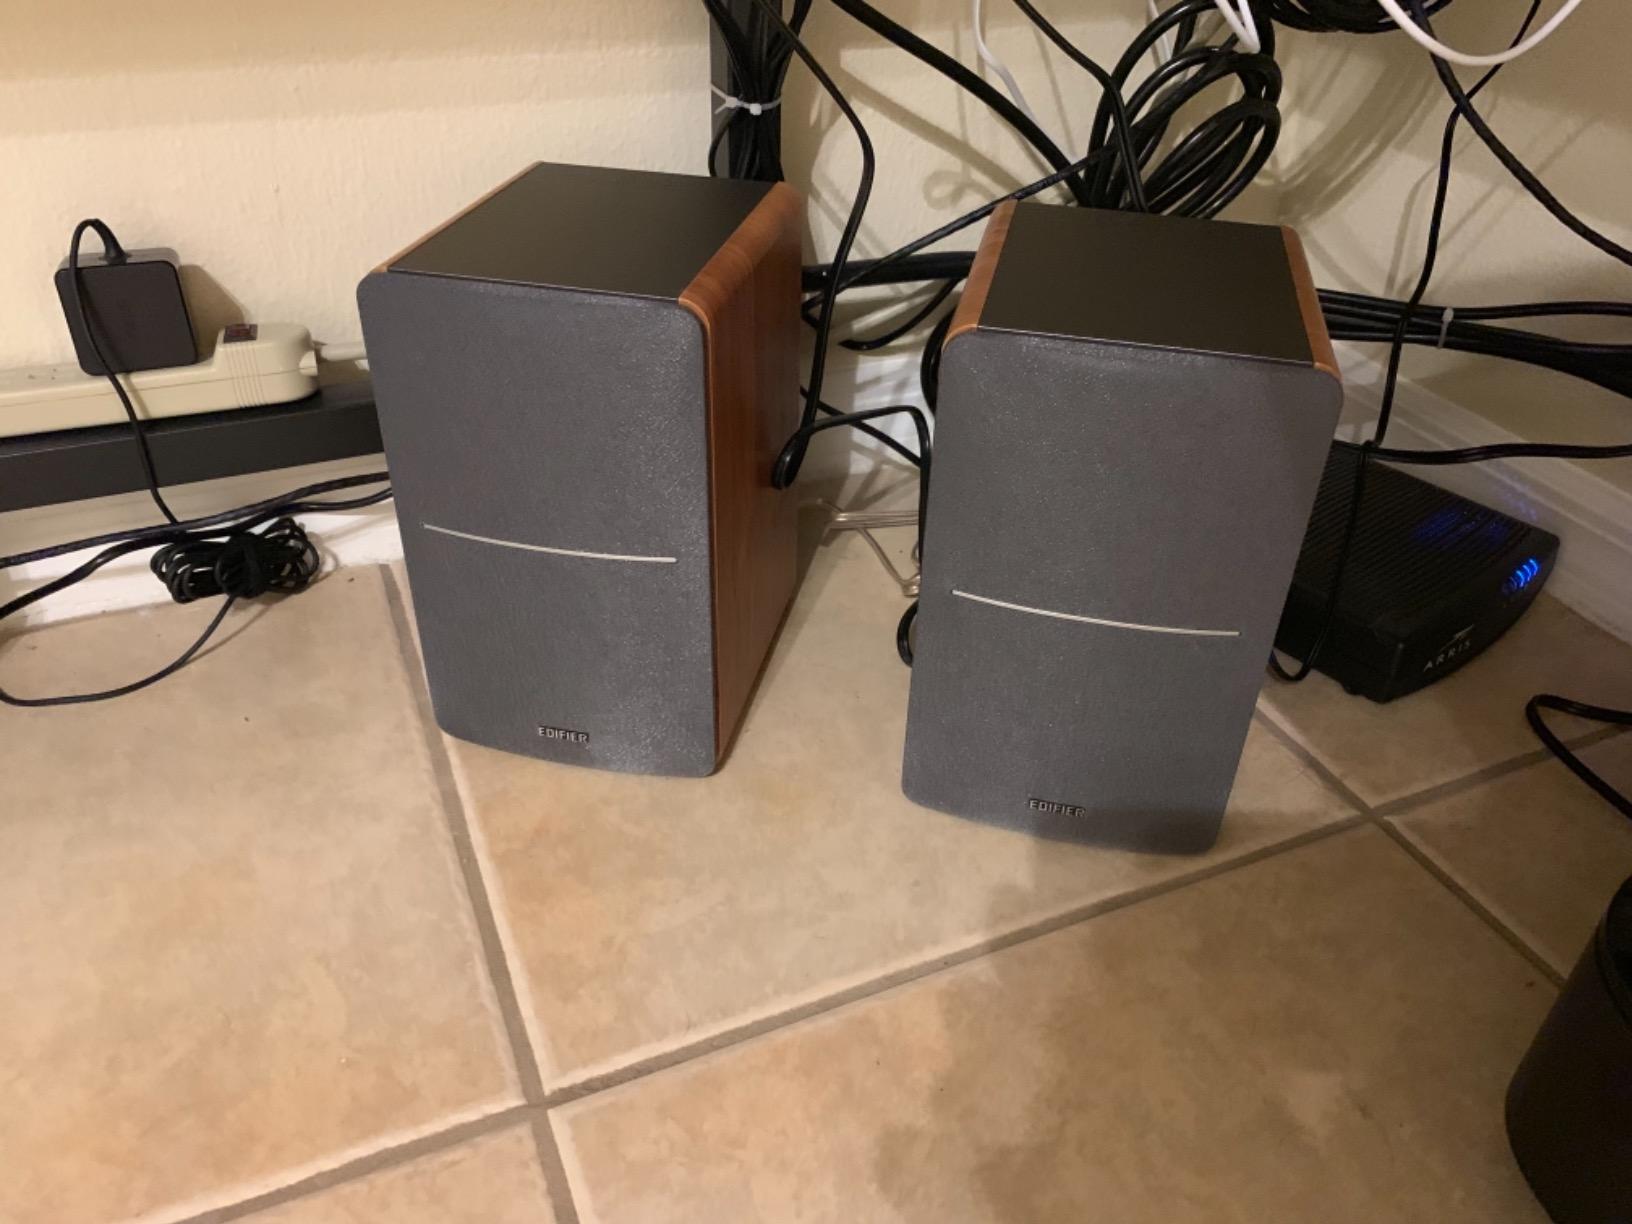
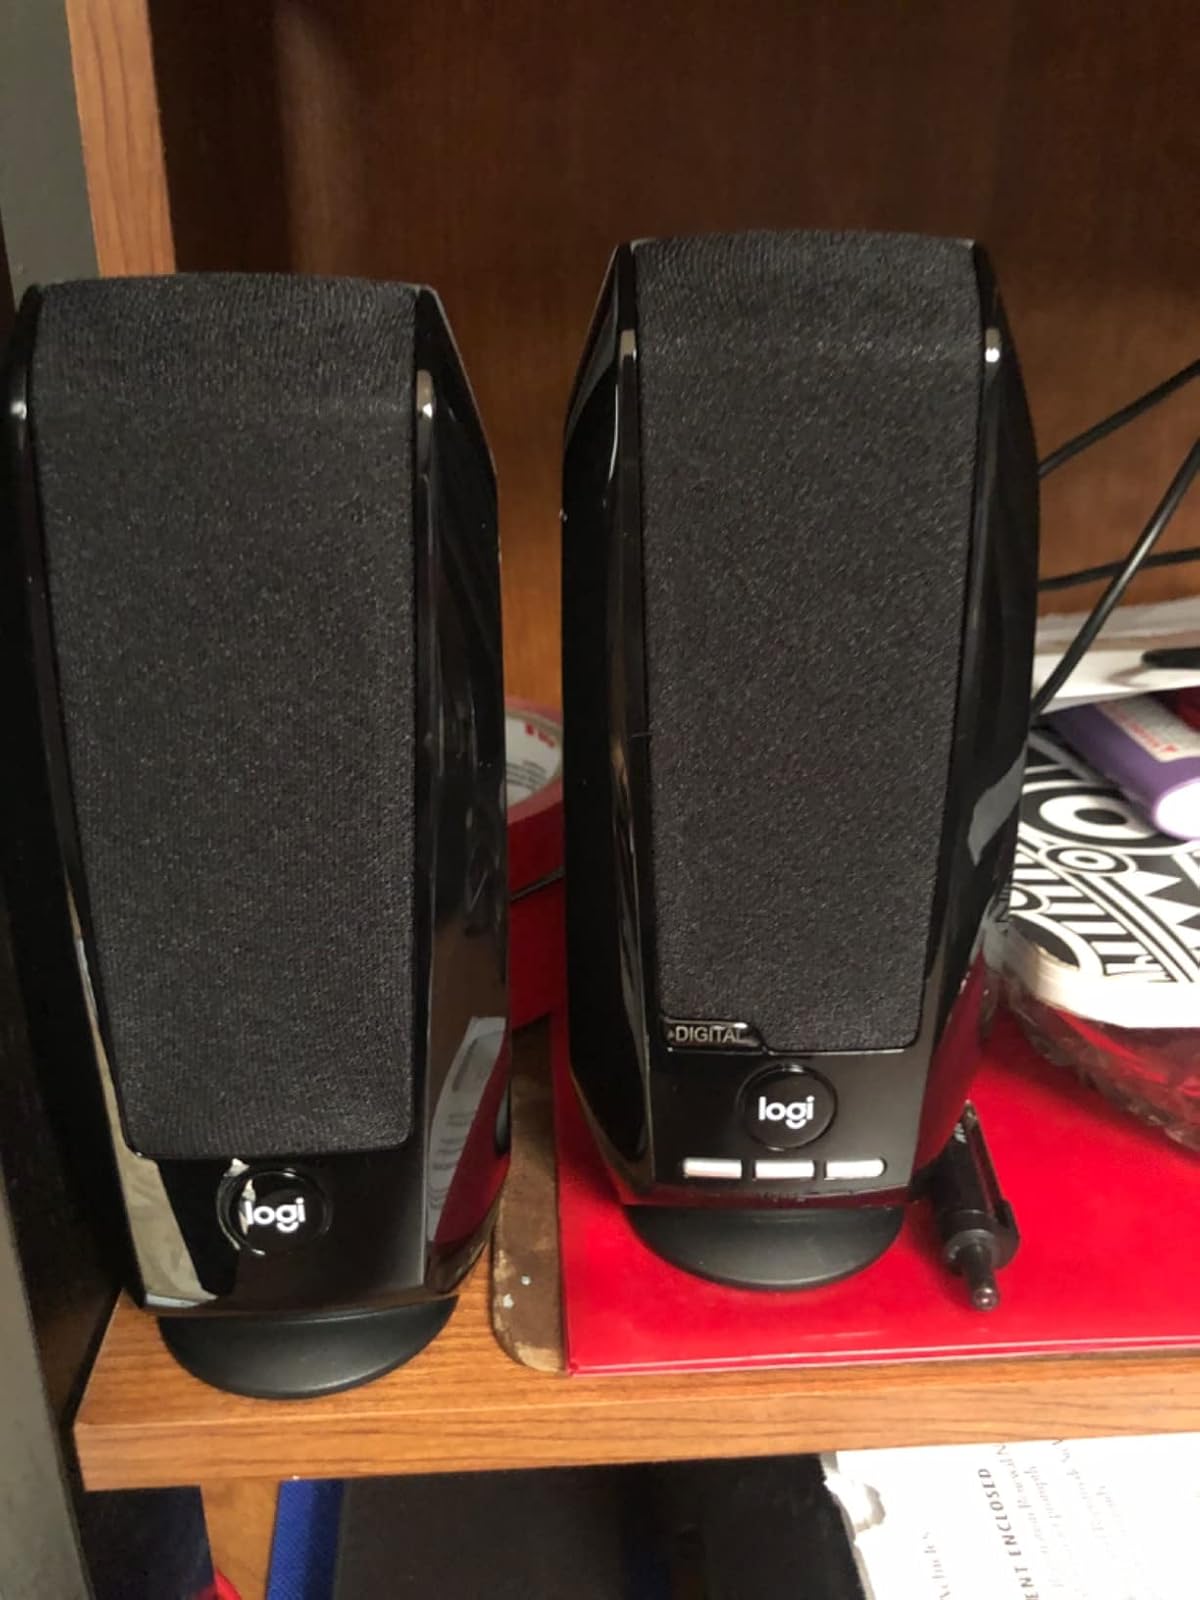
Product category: speaker
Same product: no